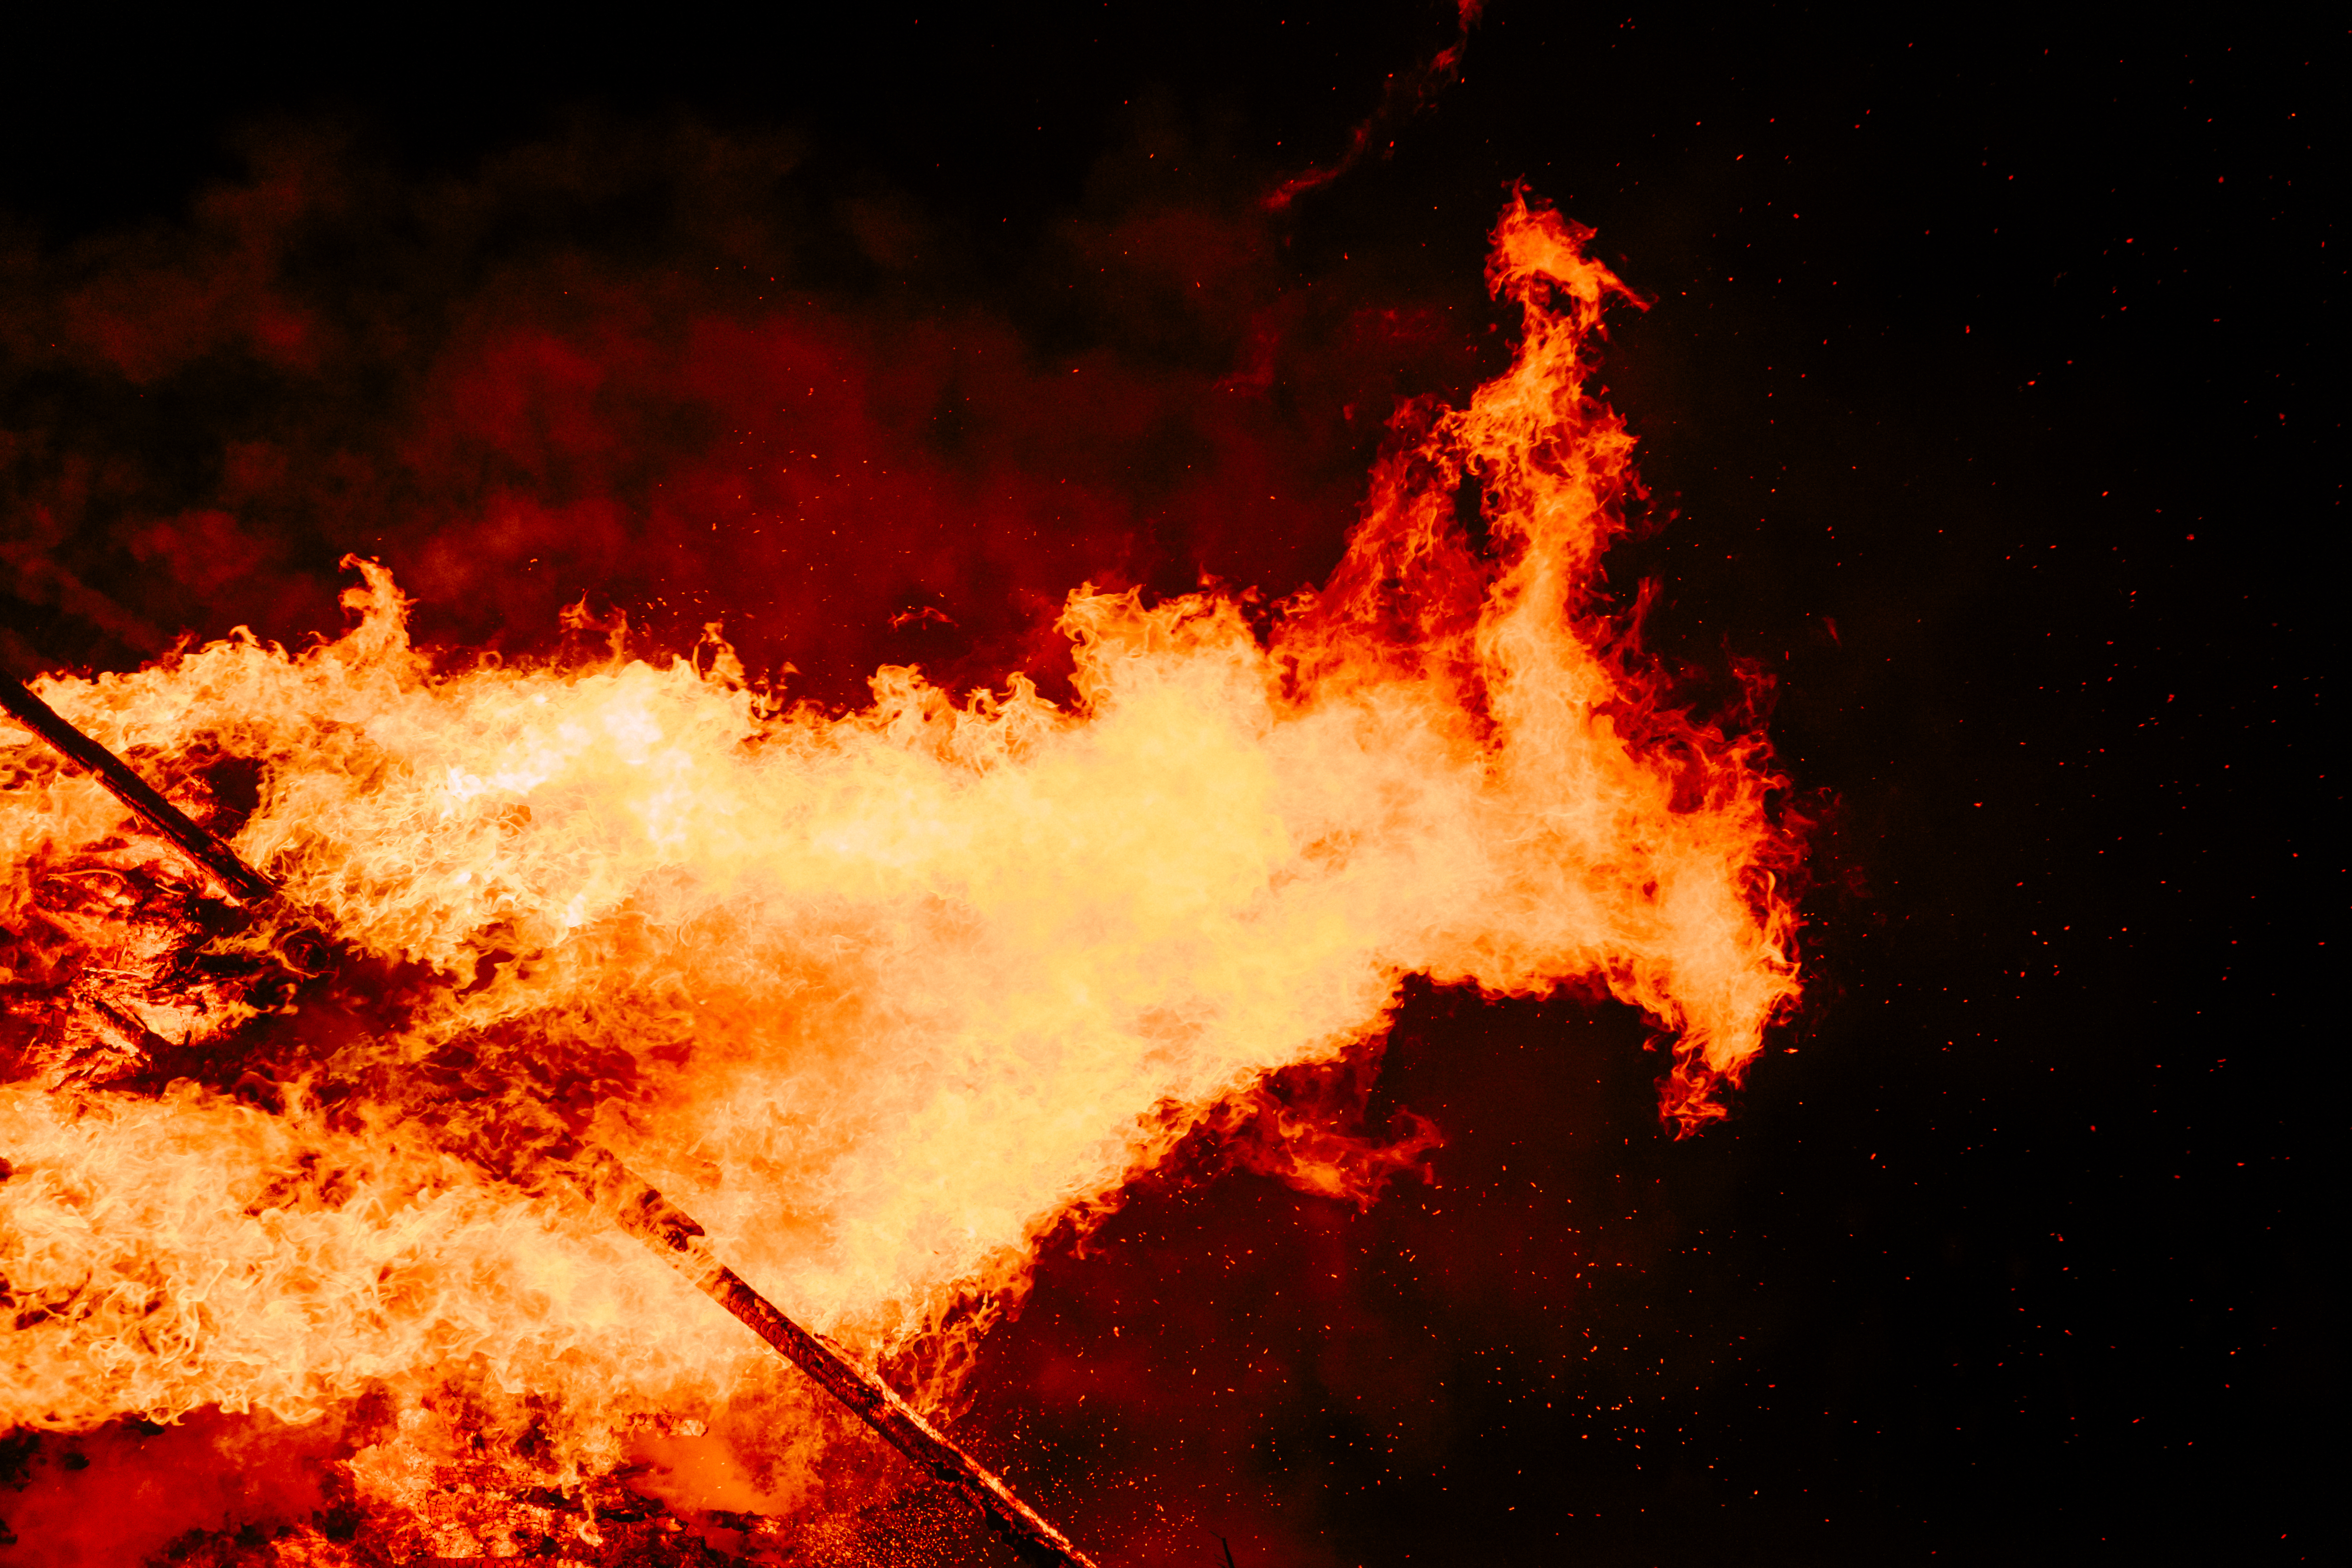
night, flame, fire, bonfire, heat, explosion, burning, disaster, lava, wildfire, geological phenomenon